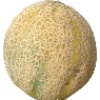
Label: cantaloupe